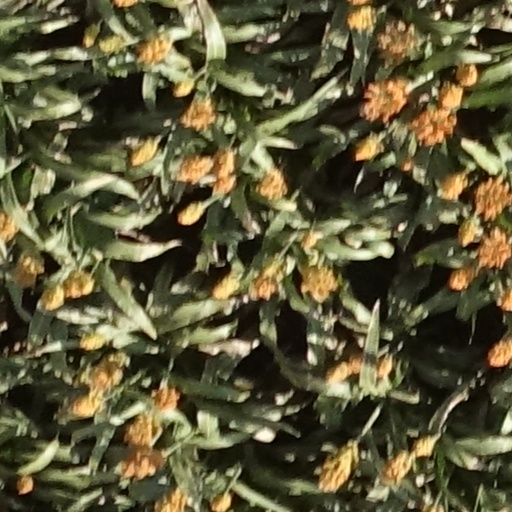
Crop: sorghum